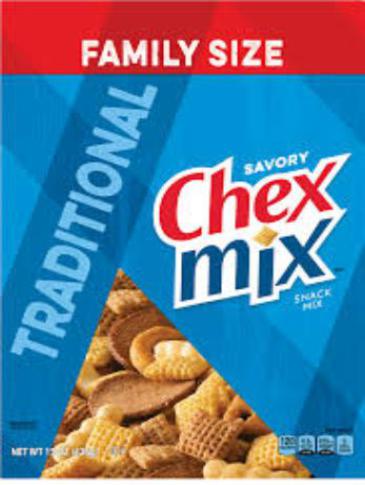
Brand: chex mix
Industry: Food